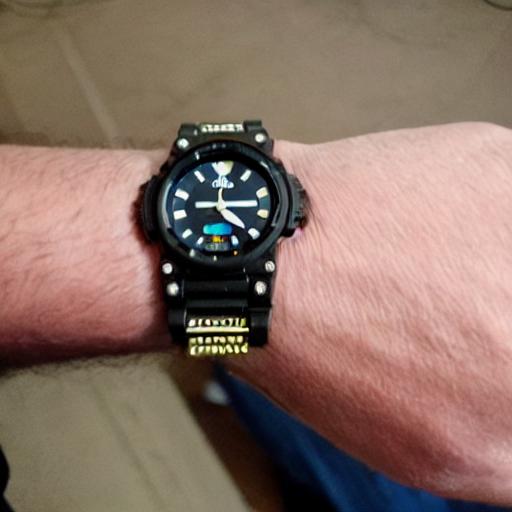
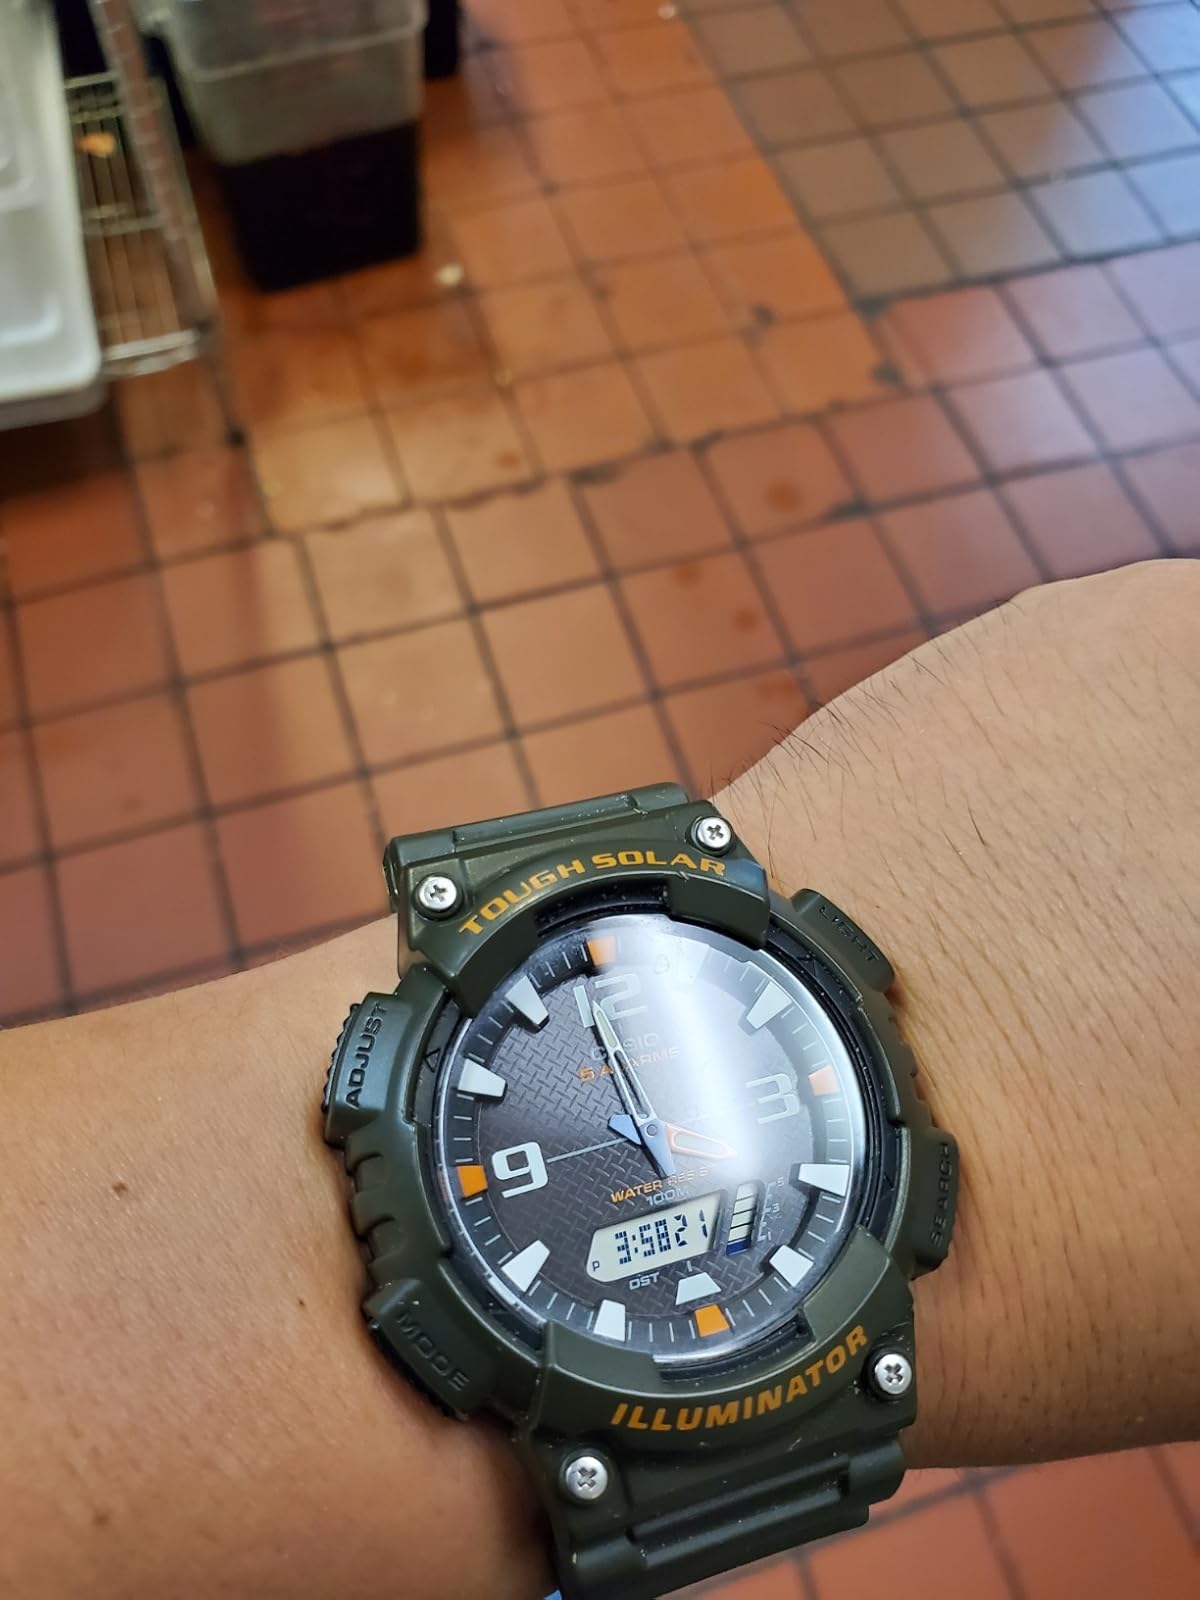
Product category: accessories_watch
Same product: no